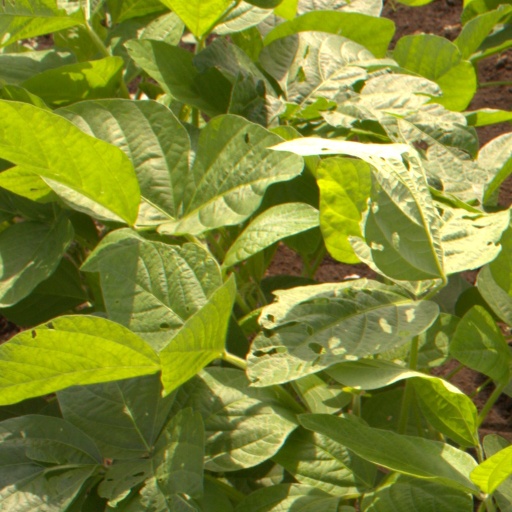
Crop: soybean